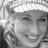
Emotion: happy